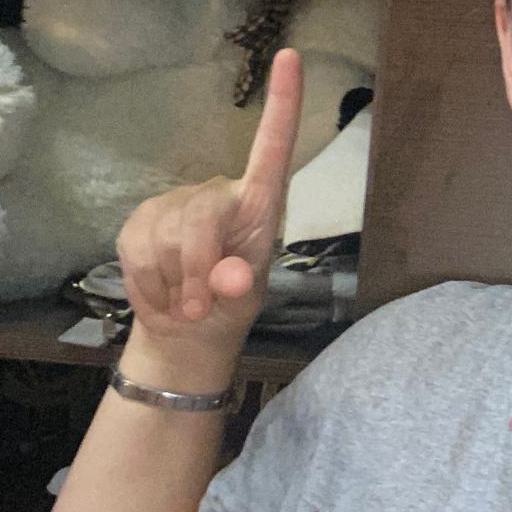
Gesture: one